Richard Leonard

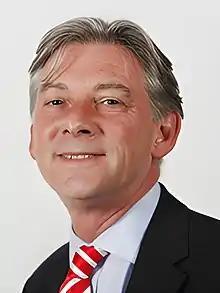
Official portrait, 2016

Richard Leonard (born January 1962) is a British politician who served as Leader of the Scottish Labour Party from 2017 to 2021. He has been a Member of the Scottish Parliament (MSP), as one of the additional members for the Central Scotland region, since 2016. He ideologically identifies as a socialist, democrat and internationalist.